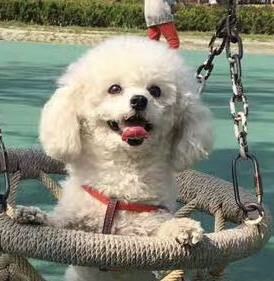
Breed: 7449-n000128-teddy